Jerome, 2nd Count de Salis

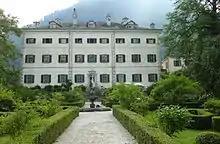
"Palazzo Salis" in Bondo, Switzerland

On 7 January 1734/35, de Salis married Mary Fane (baptised 18 September 1710), eldest daughter of Charles, the first Viscount Fane. Sir Luke Schaub, Lord Harrington and Lord Cobham were among signatories of the marriage settlement. They were to have four sons: Charles (1736–1781), who died at Hieres; Peter (1738–1807), who became 3rd Count de Salis; Henry Jerome (1740–1810) and William (1741–1750).